Hertha BSC

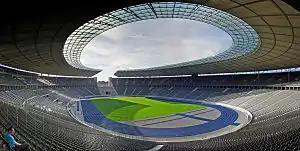
The Olympiastadion after renovation in 2004

Since 1963, Hertha BSC has played its matches in Berlin's Olympiastadion, originally built for the 1936 Summer Olympics.